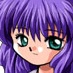
Portrait style: Anime Portrait